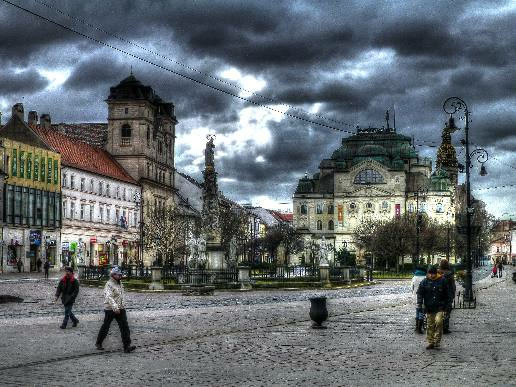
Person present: Yes